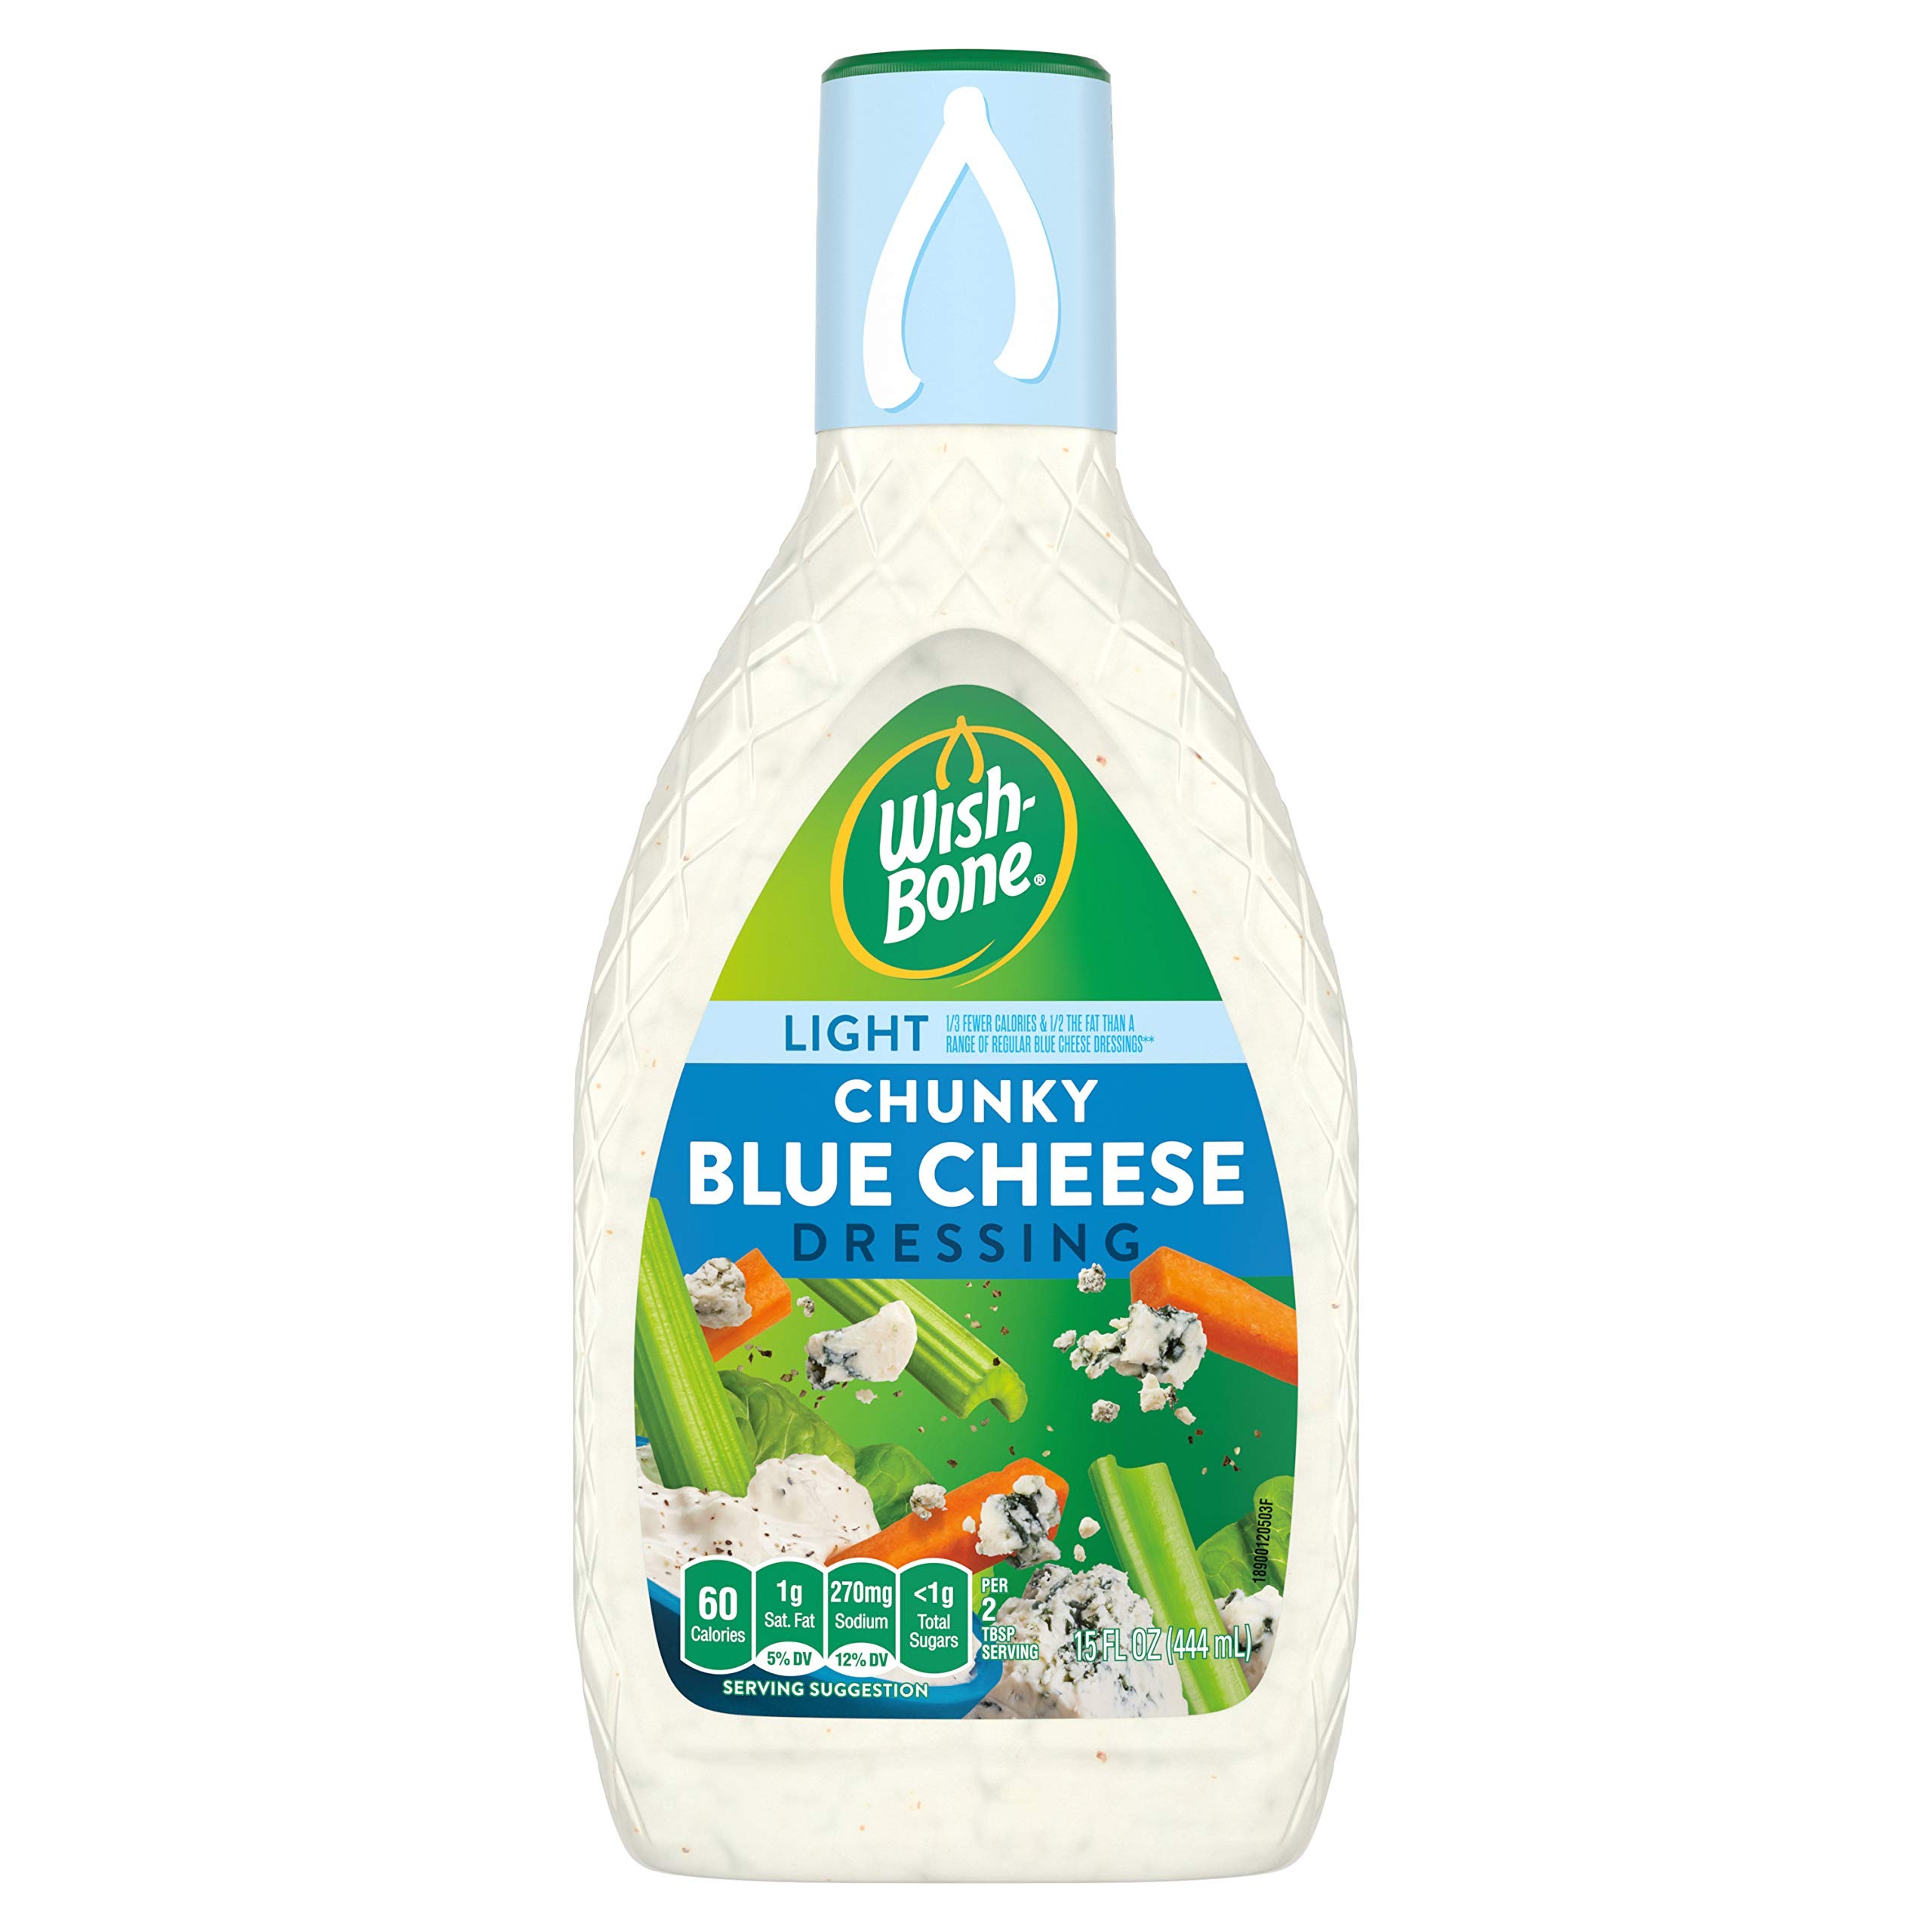
Item Name: Wish-Bone Fat Free Chunky Blue Cheese Dressing, 15 FL OZ
Bullet Point 1: One 15 fl oz bottle of Wish-Bone Fat Free Chunky Blue Cheese Dressing
Bullet Point 2: Fat free salad dressing adds creaminess and bold flavor to your favorite dishes
Bullet Point 3: Dressing made with chunks of blue cheese and a classic seasoning blend
Bullet Point 4: Chunky blue cheese dressing with zero grams of fat per serving contains no high fructose corn syrup
Bullet Point 5: Creamy dressing adds bold flavor to pasta dishes, fresh greens and blue cheese dip
Value: 15.0
Unit: Fl Oz

Price: 5.805